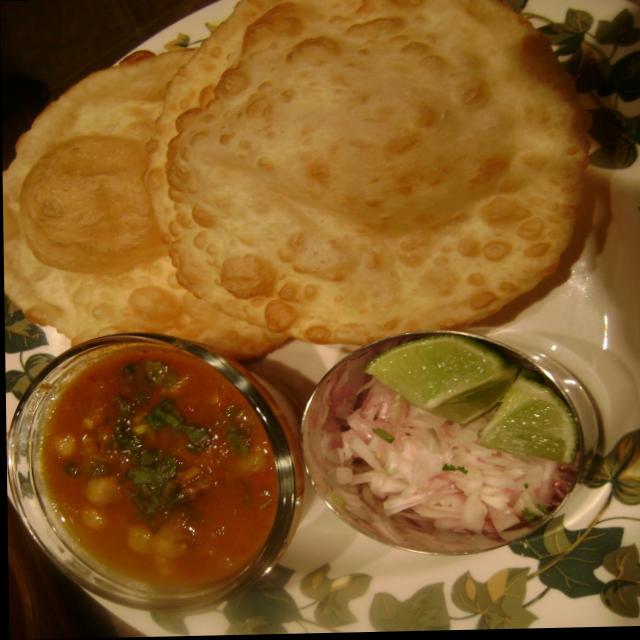
Dish: chole_bhature